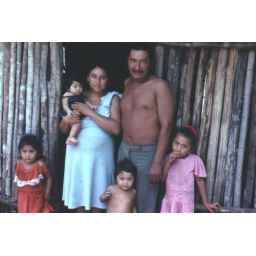
1982 Maya Family in front of their pole and thatch house (chuyche)